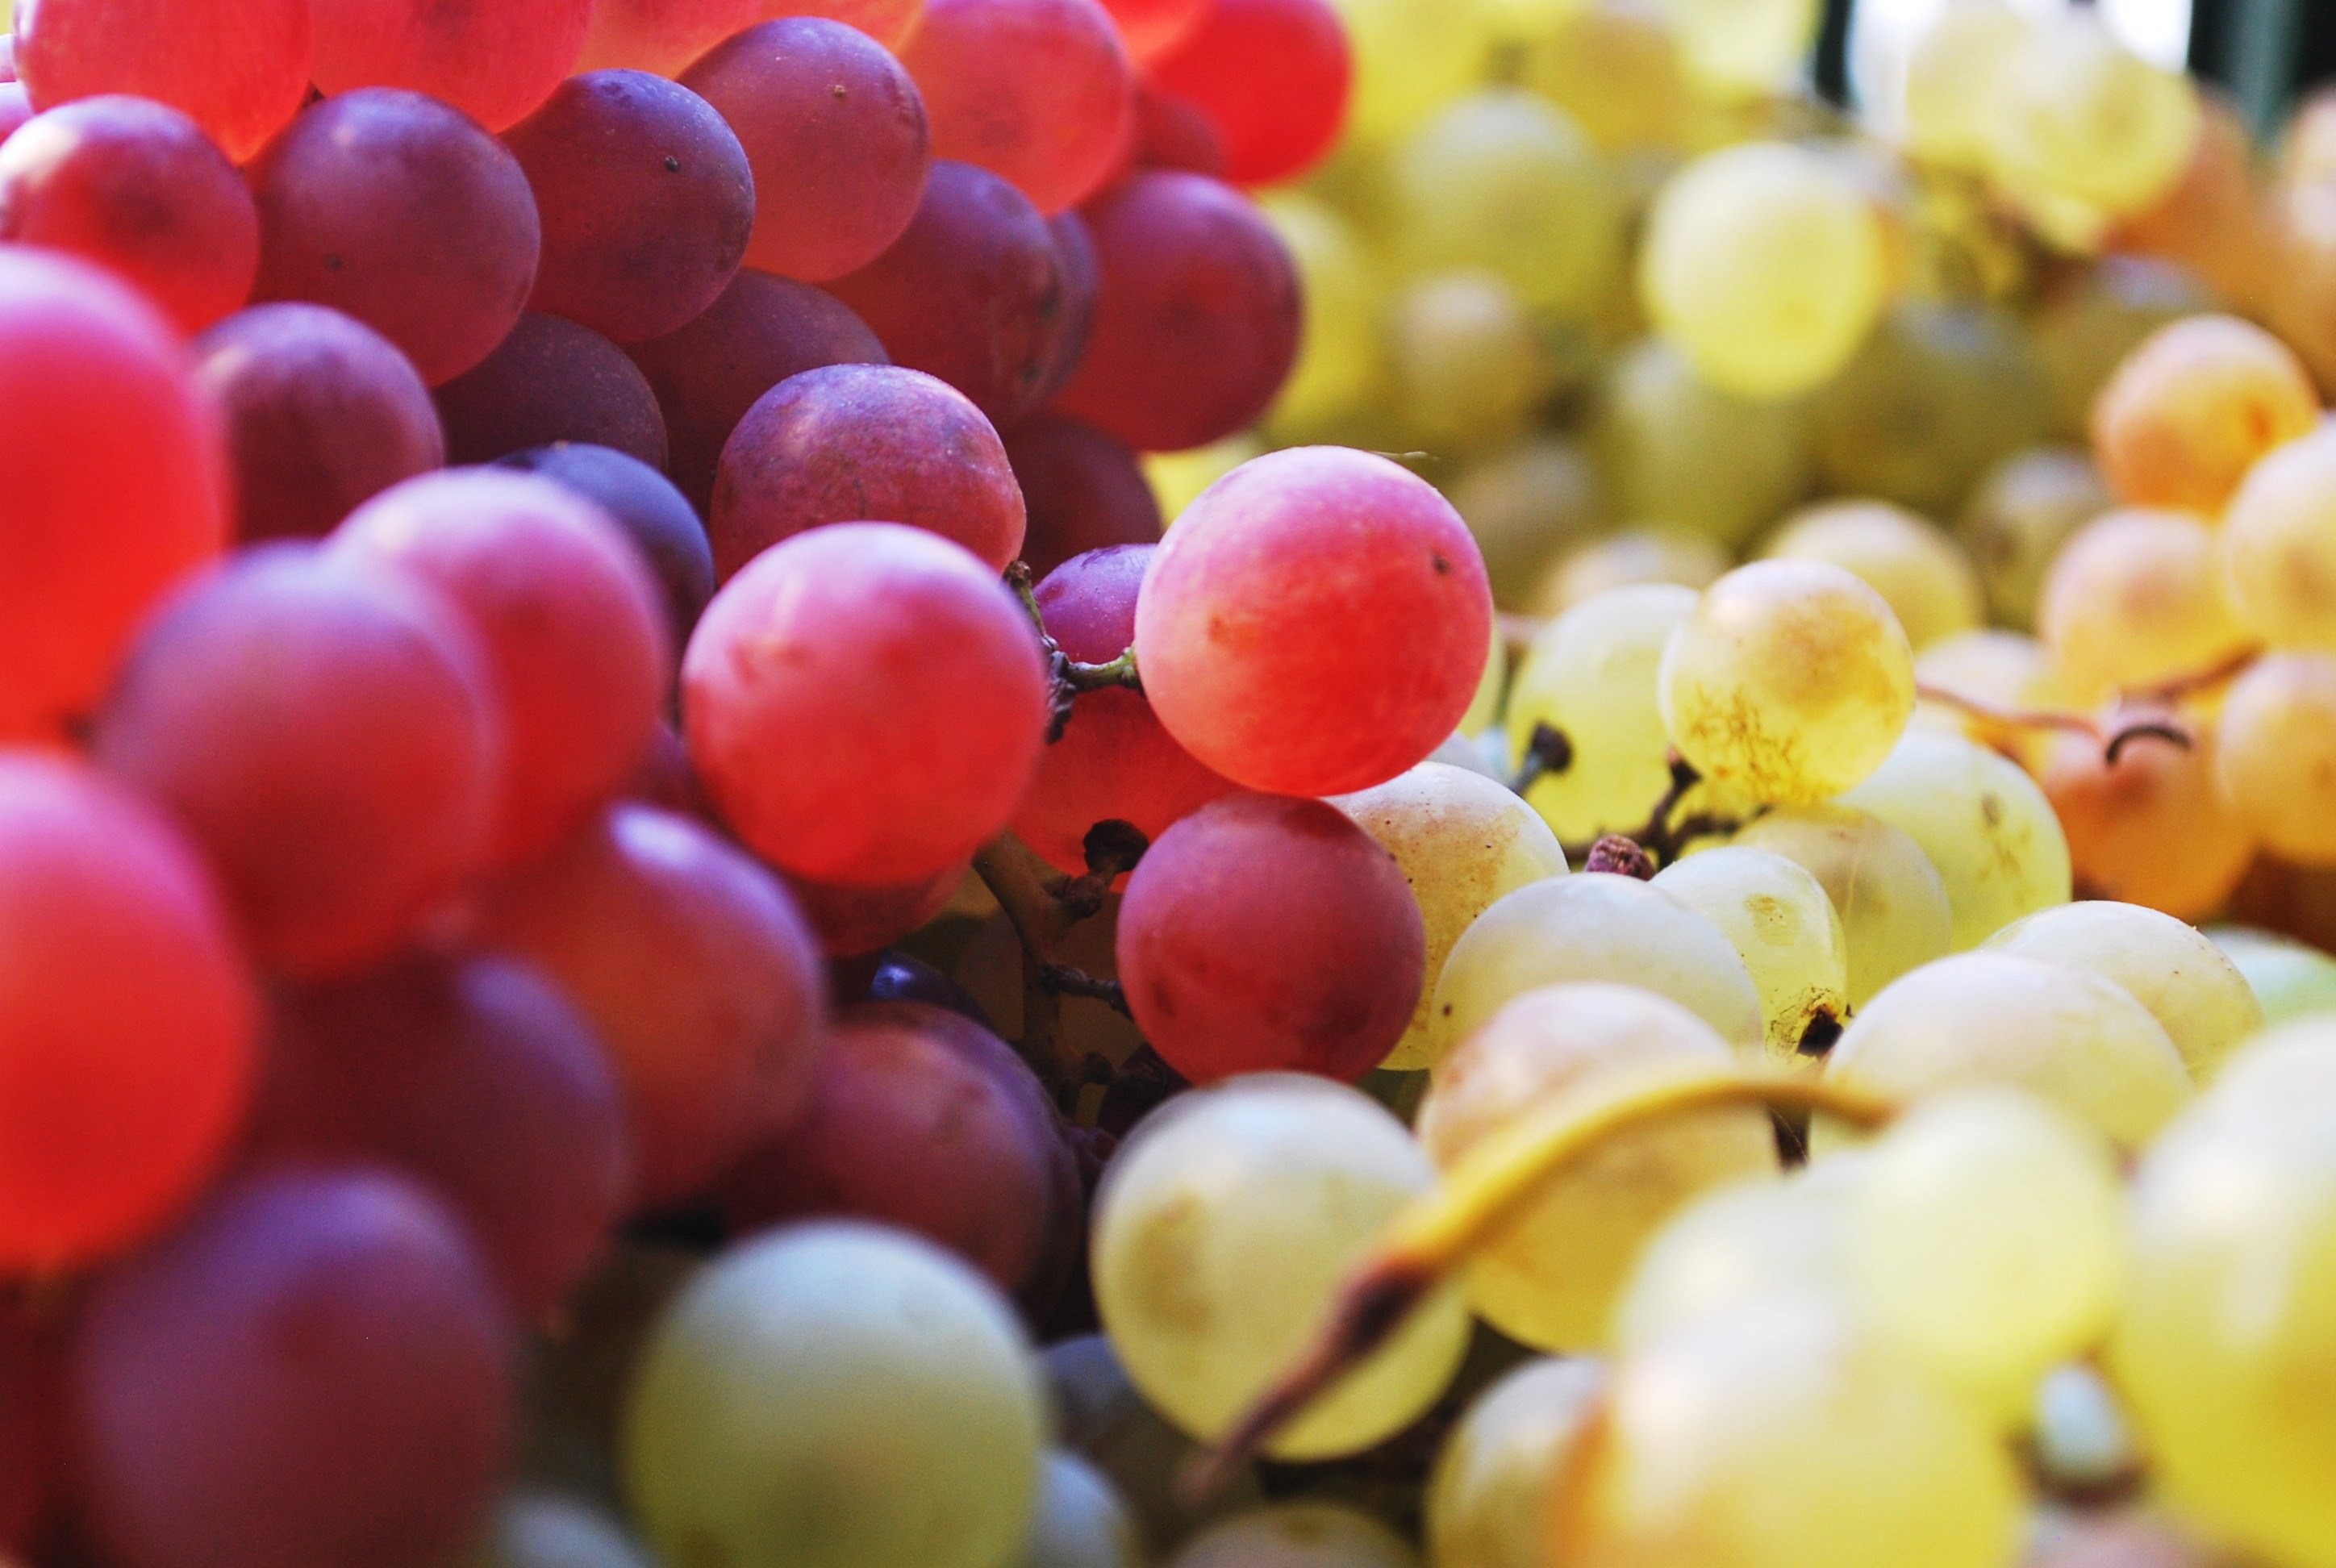
blur, plant, grape, fruit, flower, food, red, produce, color, macro, autumn, market, agriculture, healthy, close up, focus, nutrition, shrub, grapes, macro photography, flowering plant, vitis, land plant, grapevine family